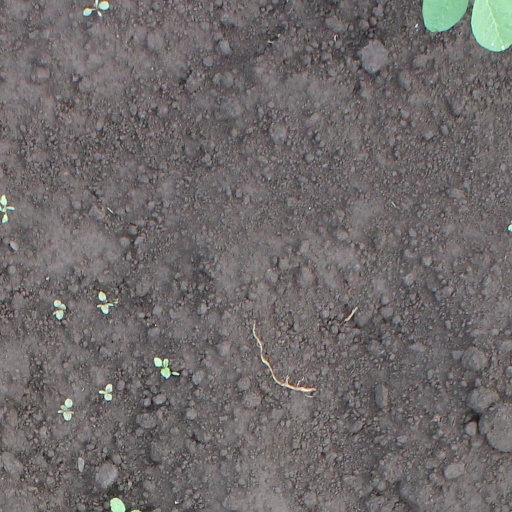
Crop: soybean